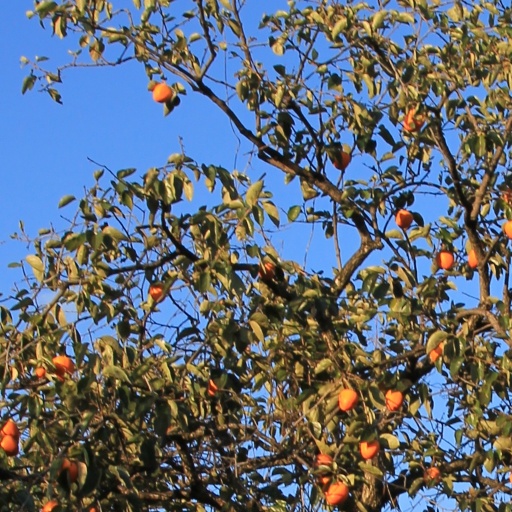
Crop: grape